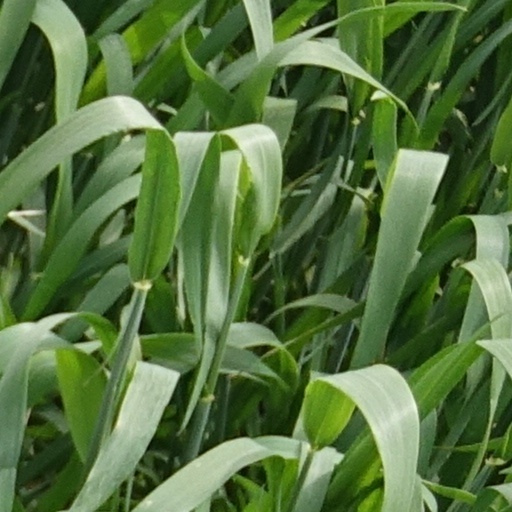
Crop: wheat